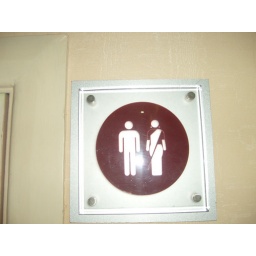
A mixed bathroom sign in Kolkata, India note the saree